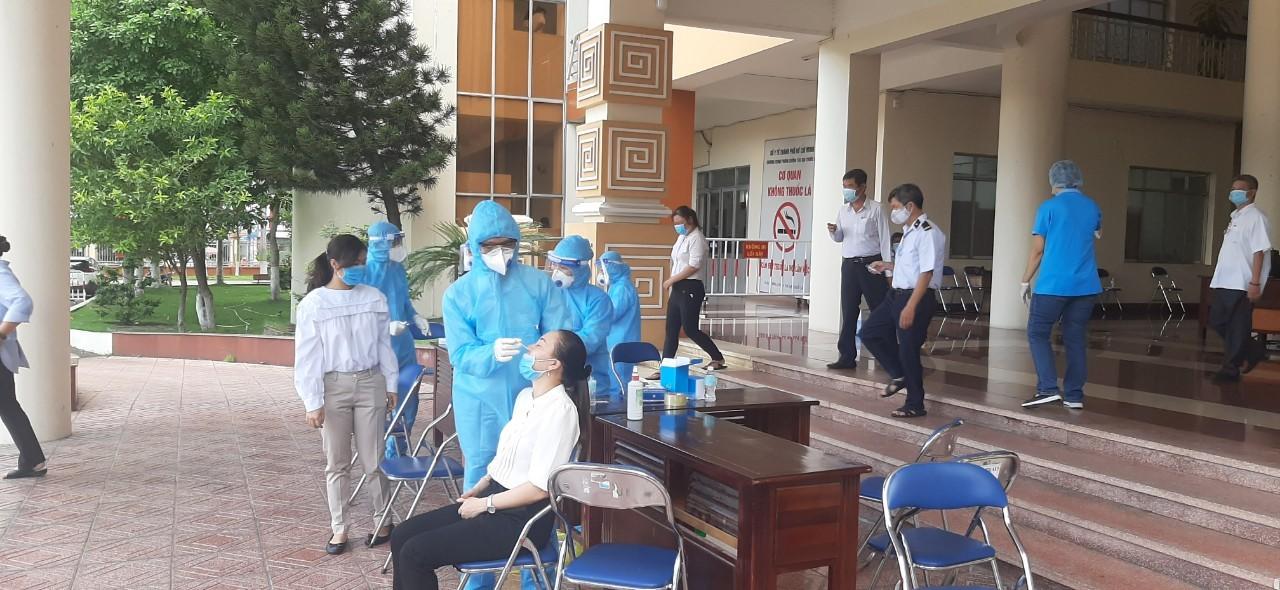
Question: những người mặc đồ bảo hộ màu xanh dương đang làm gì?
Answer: đang test nhanh covid